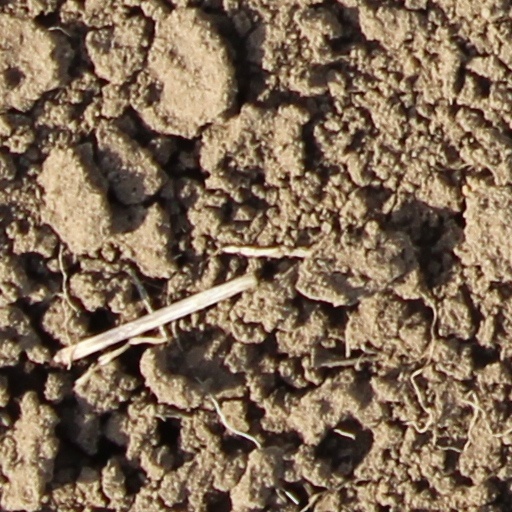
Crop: wheat